Bridges in Kyiv

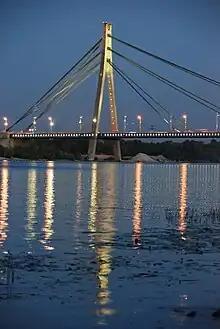
Pivnichnyi Bridge in evening

Despite the mid-20th century failure, the idea of under-river tunnels, which is relied on much advanced metro technologies, is still on Kyiv city planner's table. Tunnel projects are recently being included in some of proposed Kyiv development plans as a way to move the main traffic flows in the city center underground. However, most experts agree that such projects are both unaffordable and technically infeasible at this time.